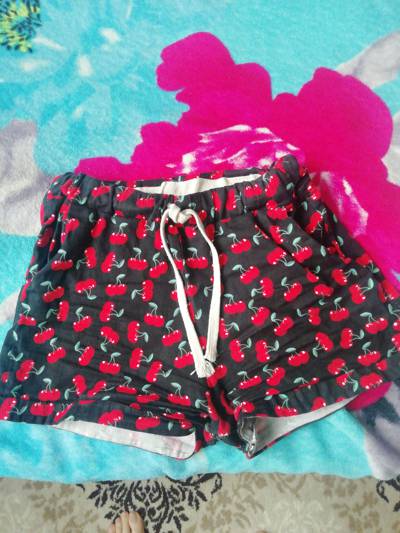
Waste category: clothes